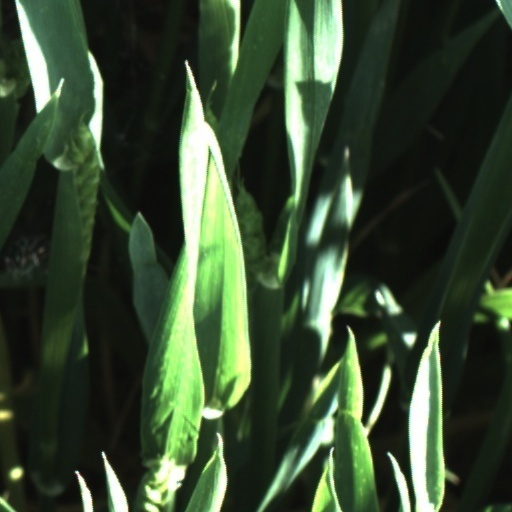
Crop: wheat